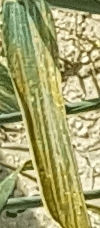
Label: Wheat___Yellow_Rust